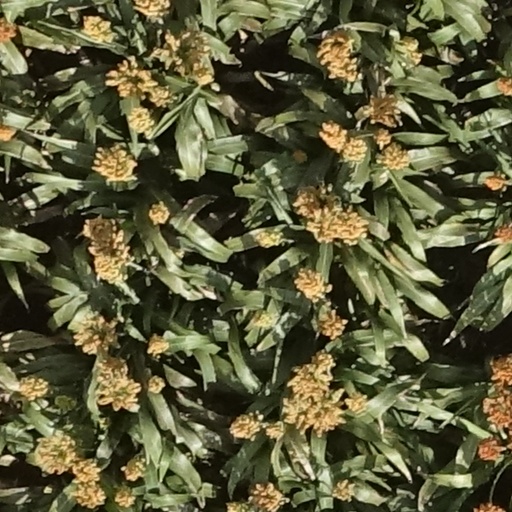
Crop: sorghum